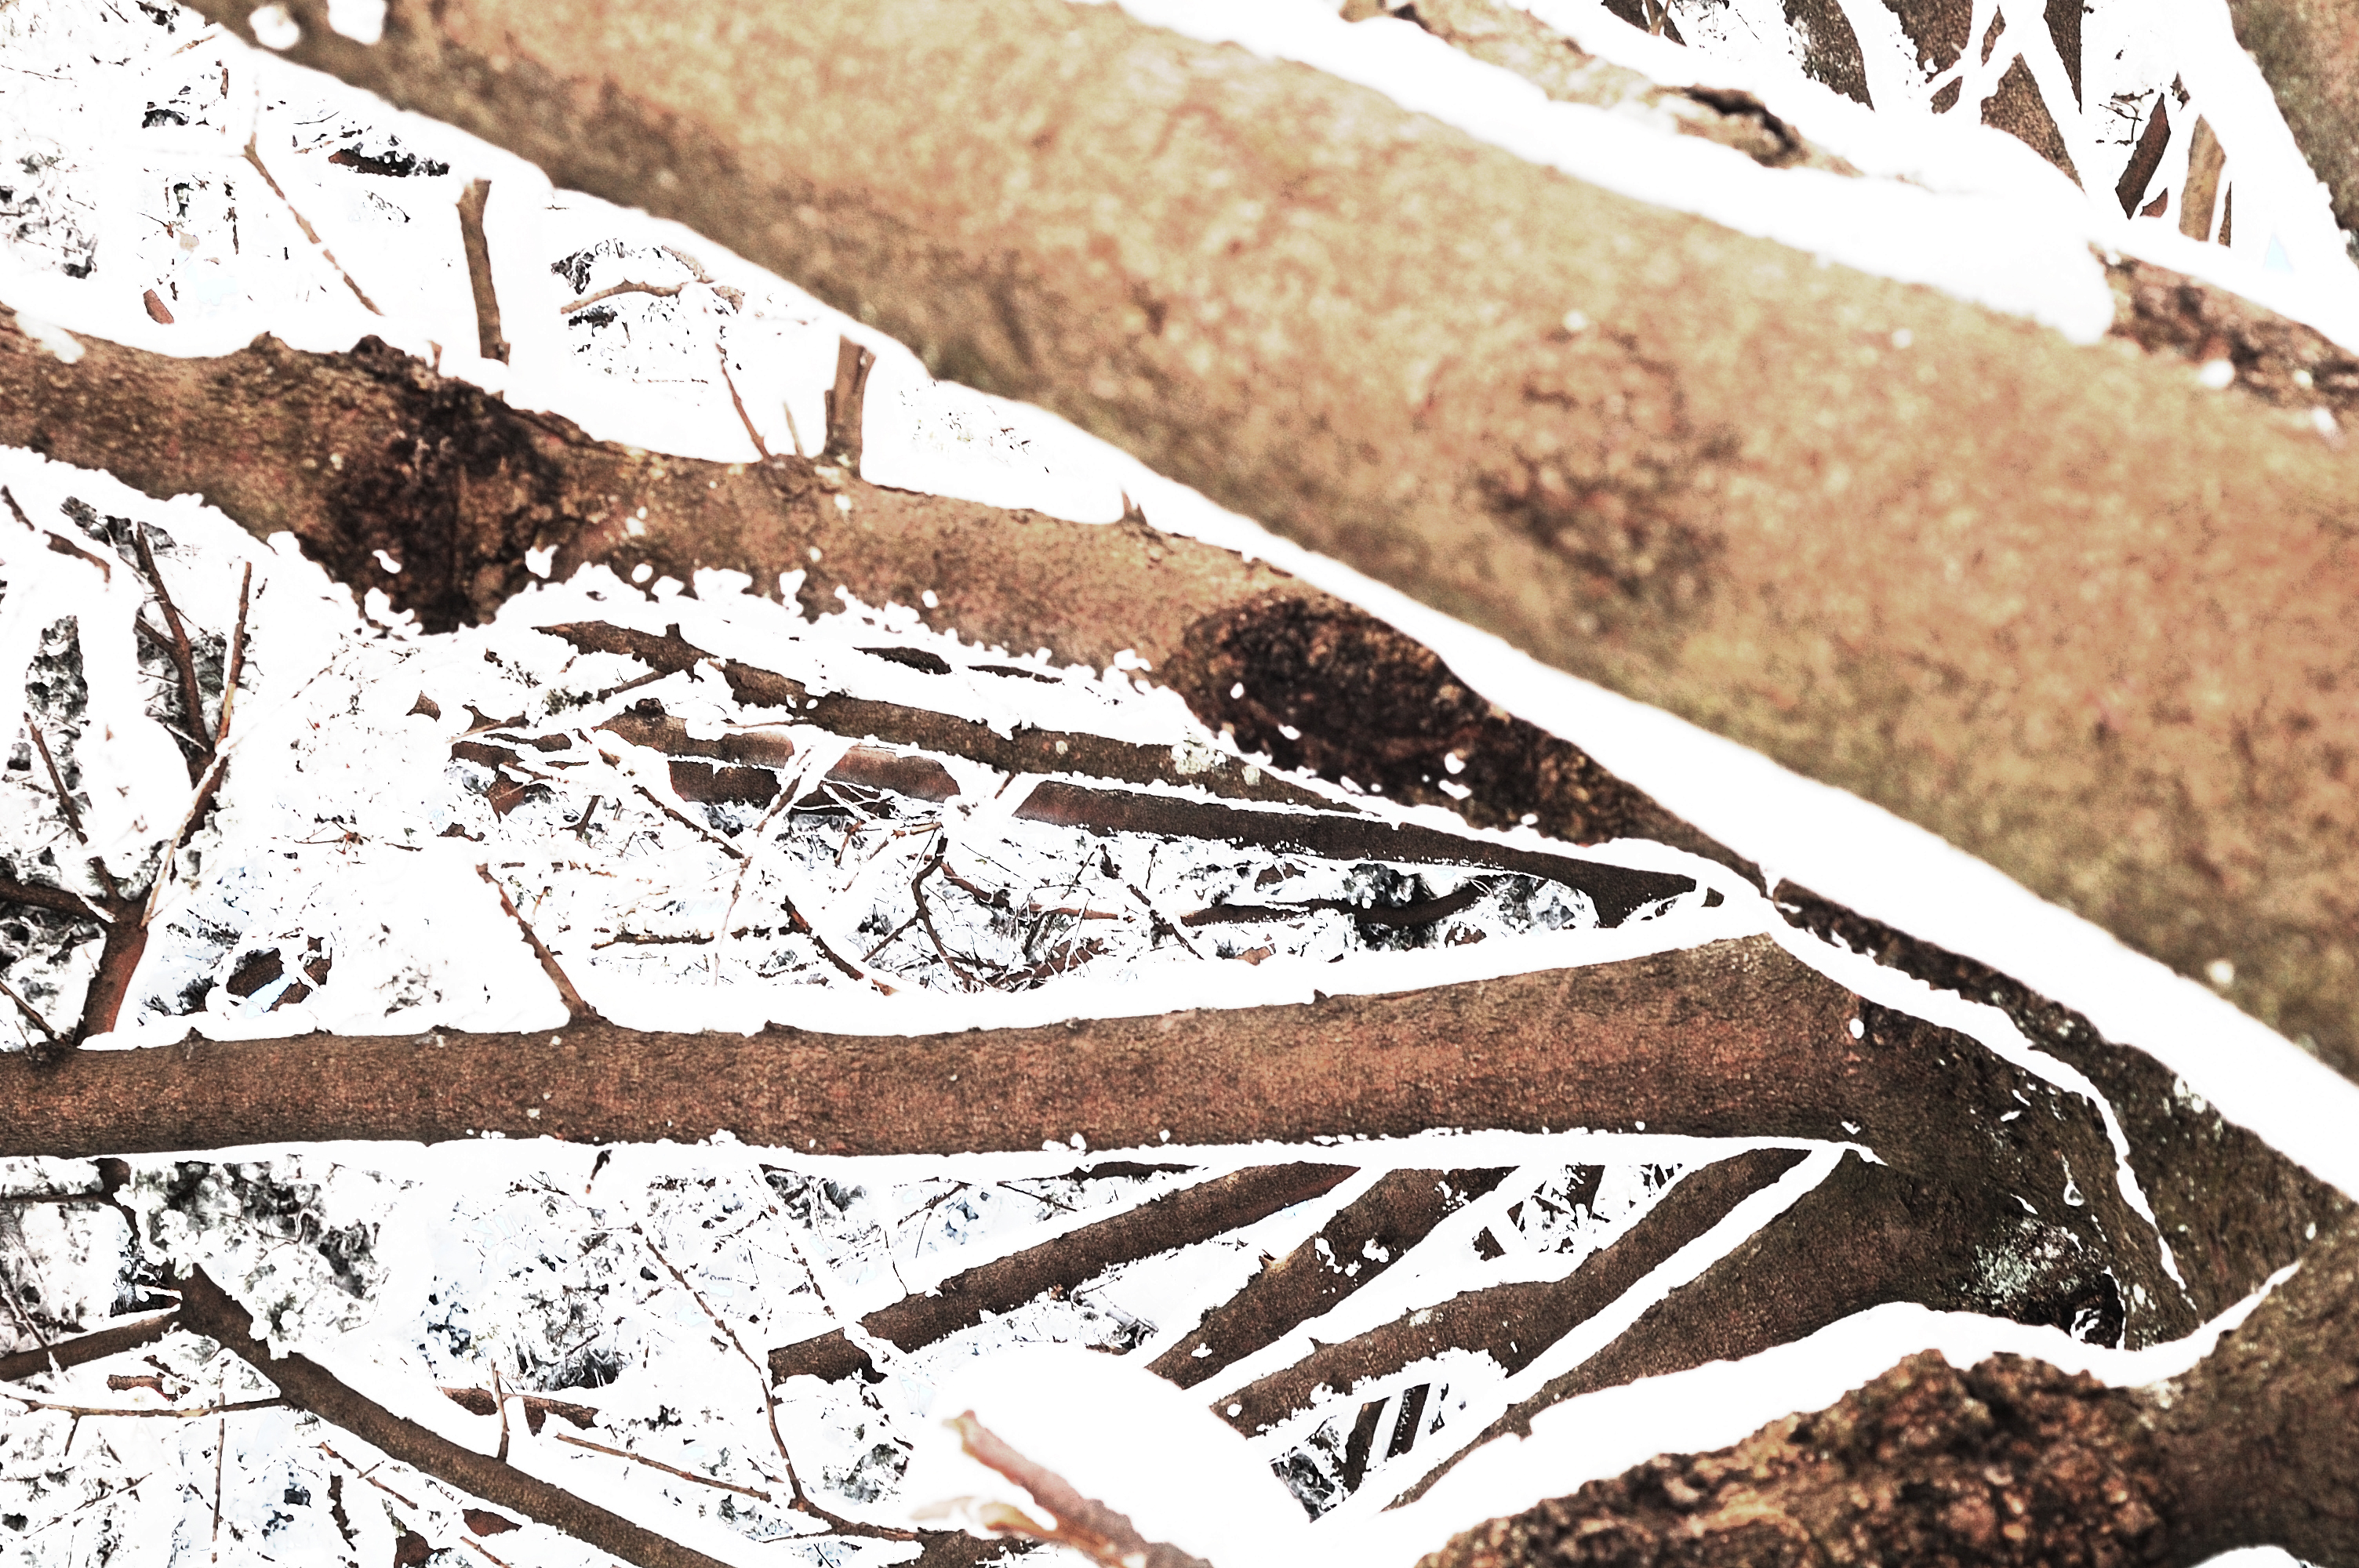
white, wood, light, ice, freeze, colors, snow, soil, winter, tree